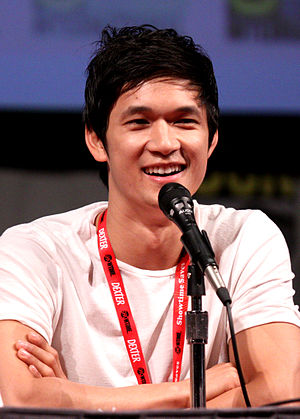
Harry Shum Jr.
Shum til San Diego Comic-Con International i juli 2011.
Harry Shum, Jr. er en amerikansk danser, skuespiller, koreograf og sanger. Han er bedst kendt for sin rolle som Mike Chang i Fox tv-serie Glee. Han spillede også rollen som Magnus Bane i tv-serien Shadowhunters. Han har optrådt i dansefilm, såsom Stomp the Yard, You Got Served, Step Up 2: The Streets og Step Up 3D. Han spiller også karakteren Elliot Hoo i The Legion of Extraordinary Dancers.